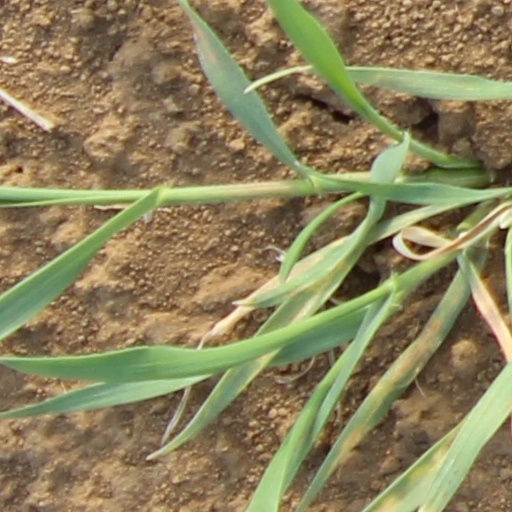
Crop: wheat